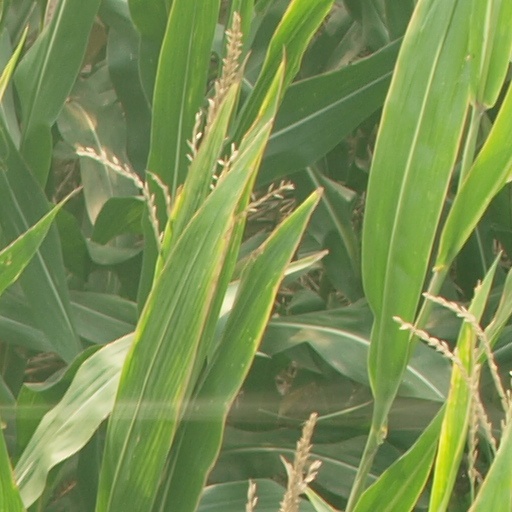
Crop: maize; corn